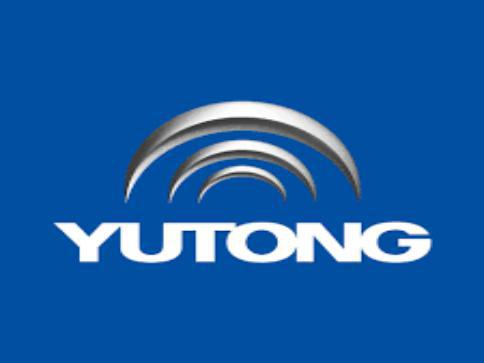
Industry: Transportation